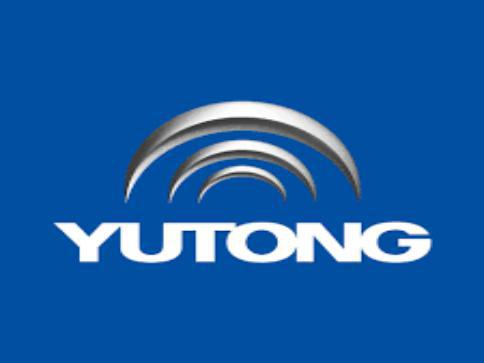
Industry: Transportation